World Is Not Enough (spacecraft propulsion)

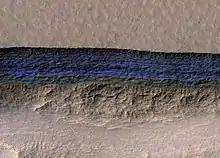
A cross-section of underground water ice in Mars is exposed at the steep slope that appears bright blue in this enhanced-color view from the MRO. The scene is about 500 meters wide. The scarp drops about 128 meters from the level ground. The ice sheets extend from just below the surface to a depth of 100 meters or more.

There are two versions of water harvesters being developed by Honeybee Robotics: the 'Spider System' is for landers meant to "walk" or takeoff again using steam power, and PVEx for large rovers meant to harvest and transport the water for other purposes. The water extracted is stored in a tank, and it can be used for steam propulsion or can be transported elsewhere for other uses.